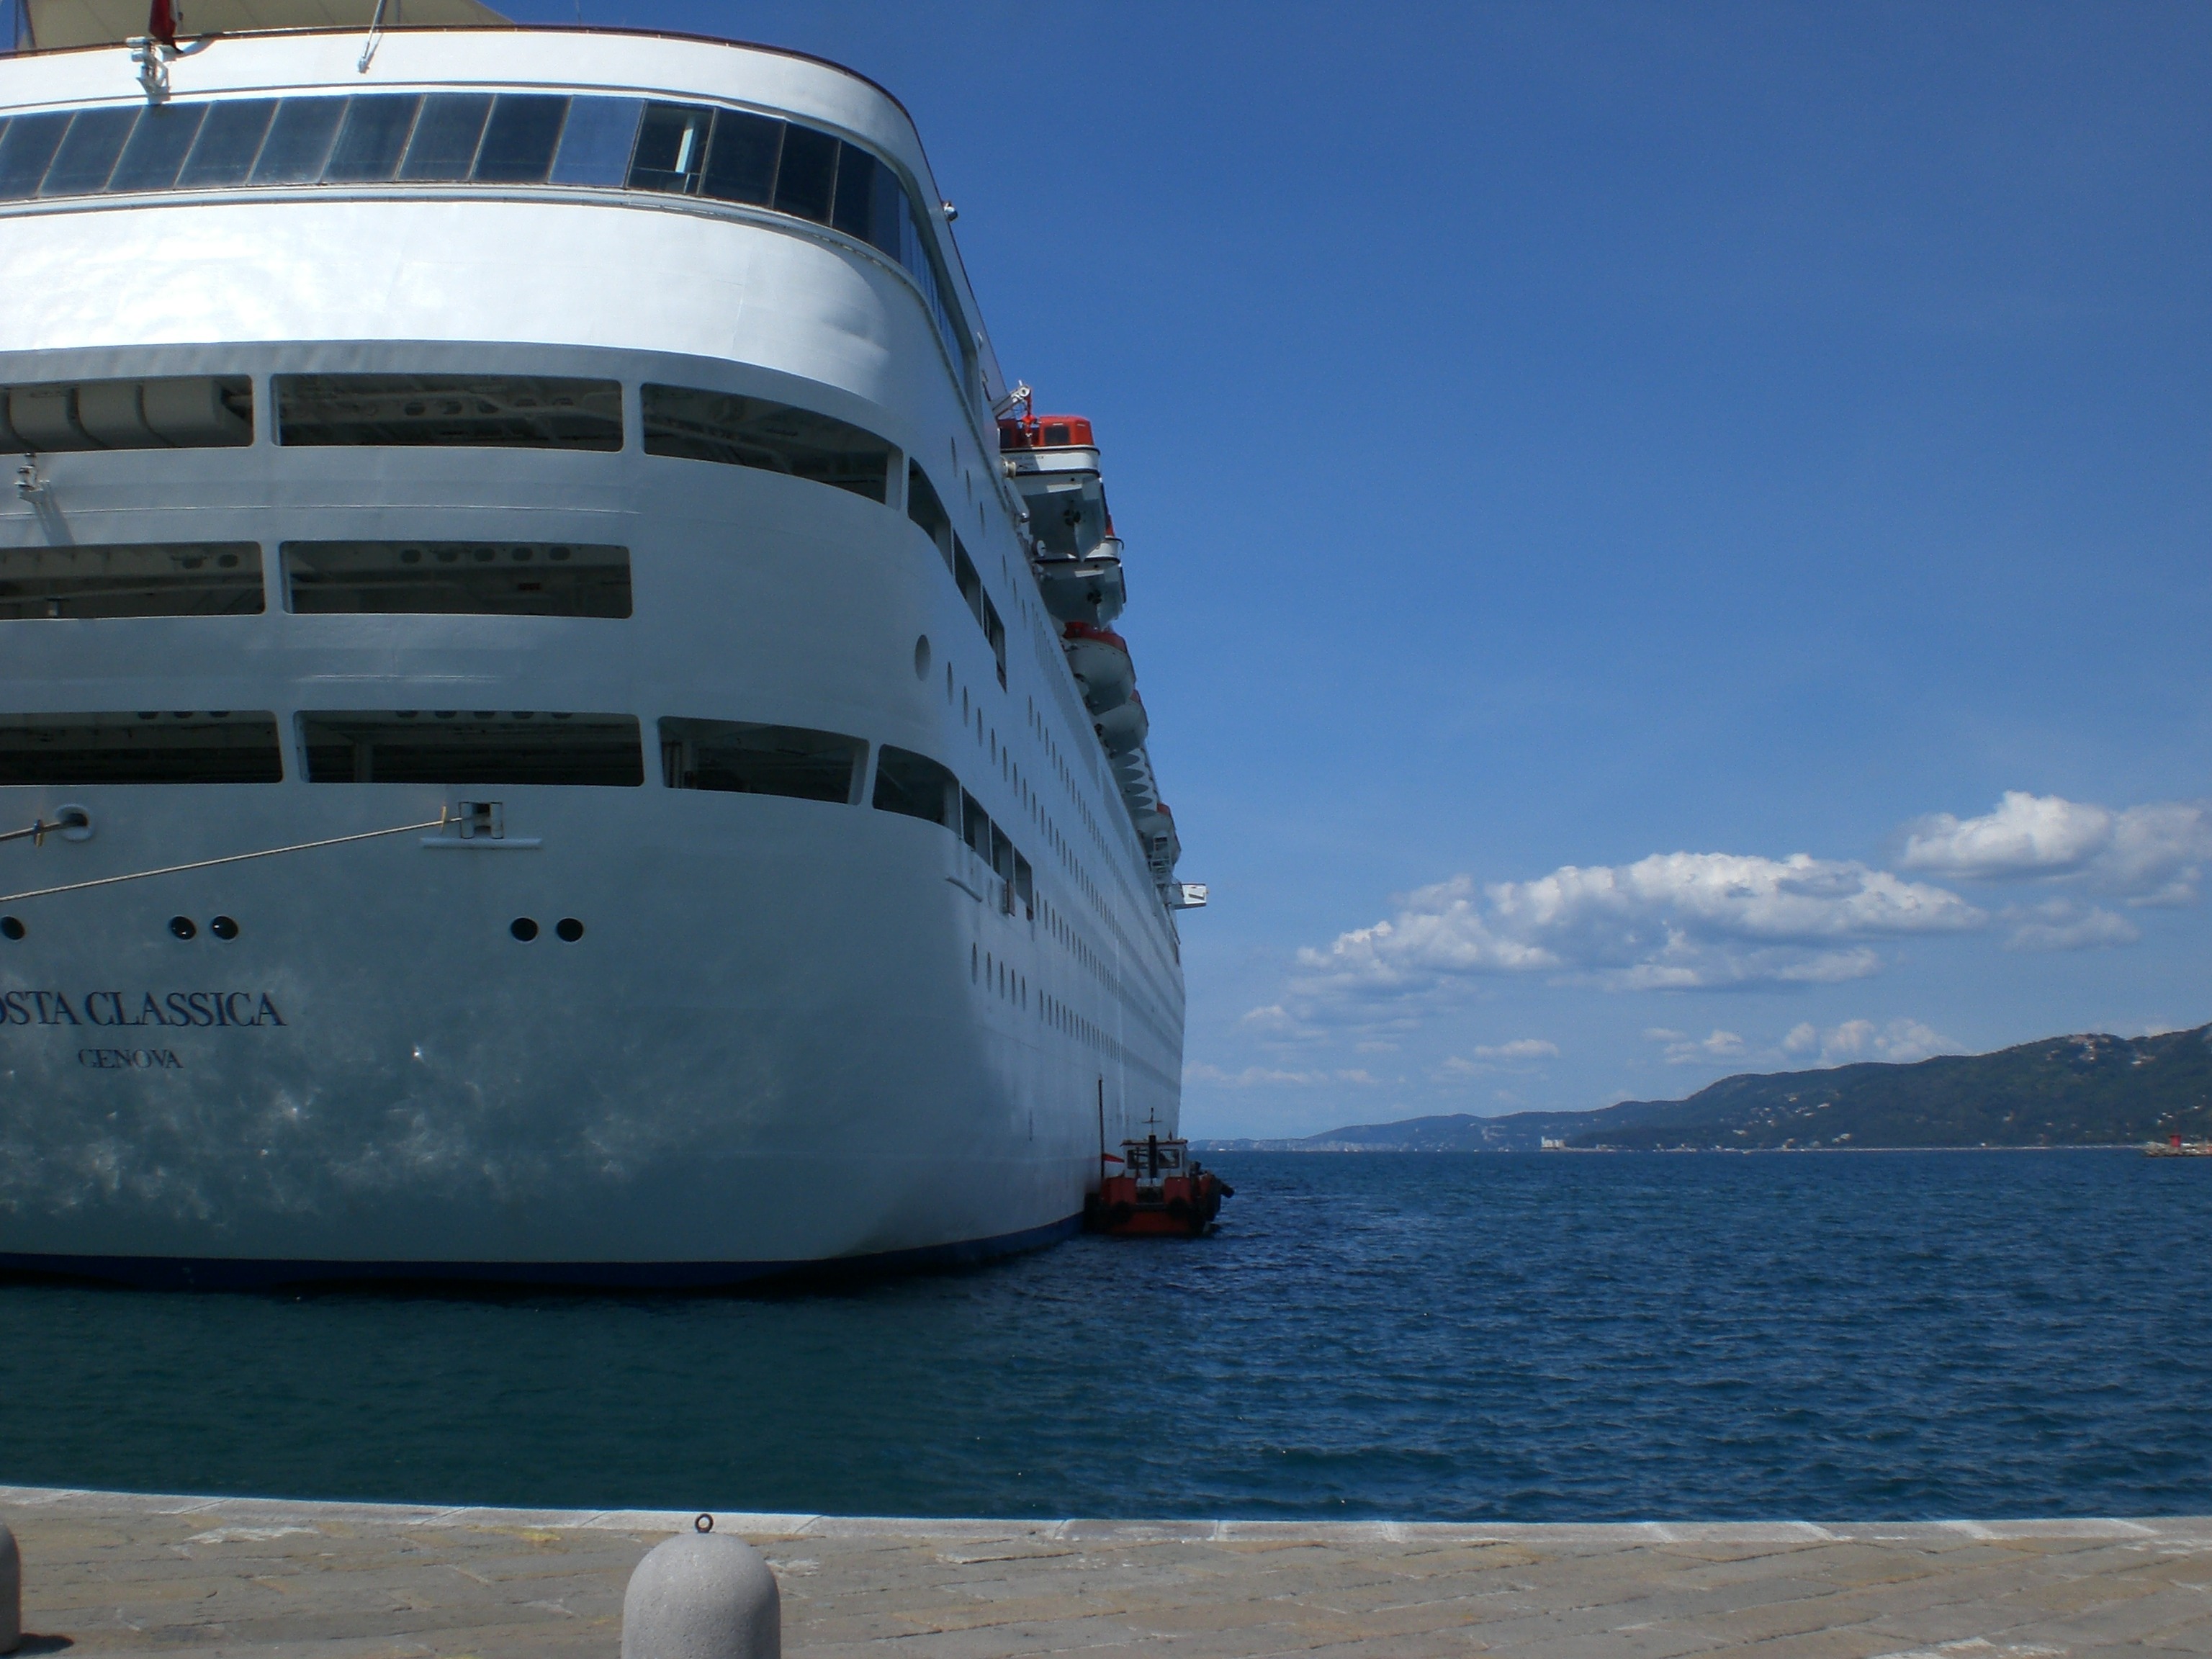
sea, ocean, boat, pier, ship, vehicle, yacht, italy, port, watercraft, cruise ship, trieste, cruiser, passenger ship, luxury yacht, freight transport